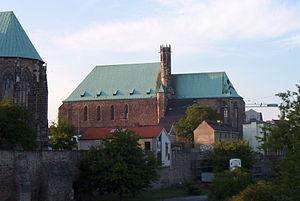
L'église wallonne de Magdebourg est une église protestante dans le quartier de la vieille ville de Magdebourg. L'église et le centre communautaire adjacent sont utilisés à la fois par la communauté évangélique luthérienne de la vieille ville ainsi que par la communauté évangélique réformée de Magdebourg. Le Wallonerkirche est à côté de la cathédrale, de la chapelle Sainte-Madeleine et de l'église Saint-Pierre, l'une des quatre églises subsistant de la vieille ville de Magdebourg.